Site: brandenburg
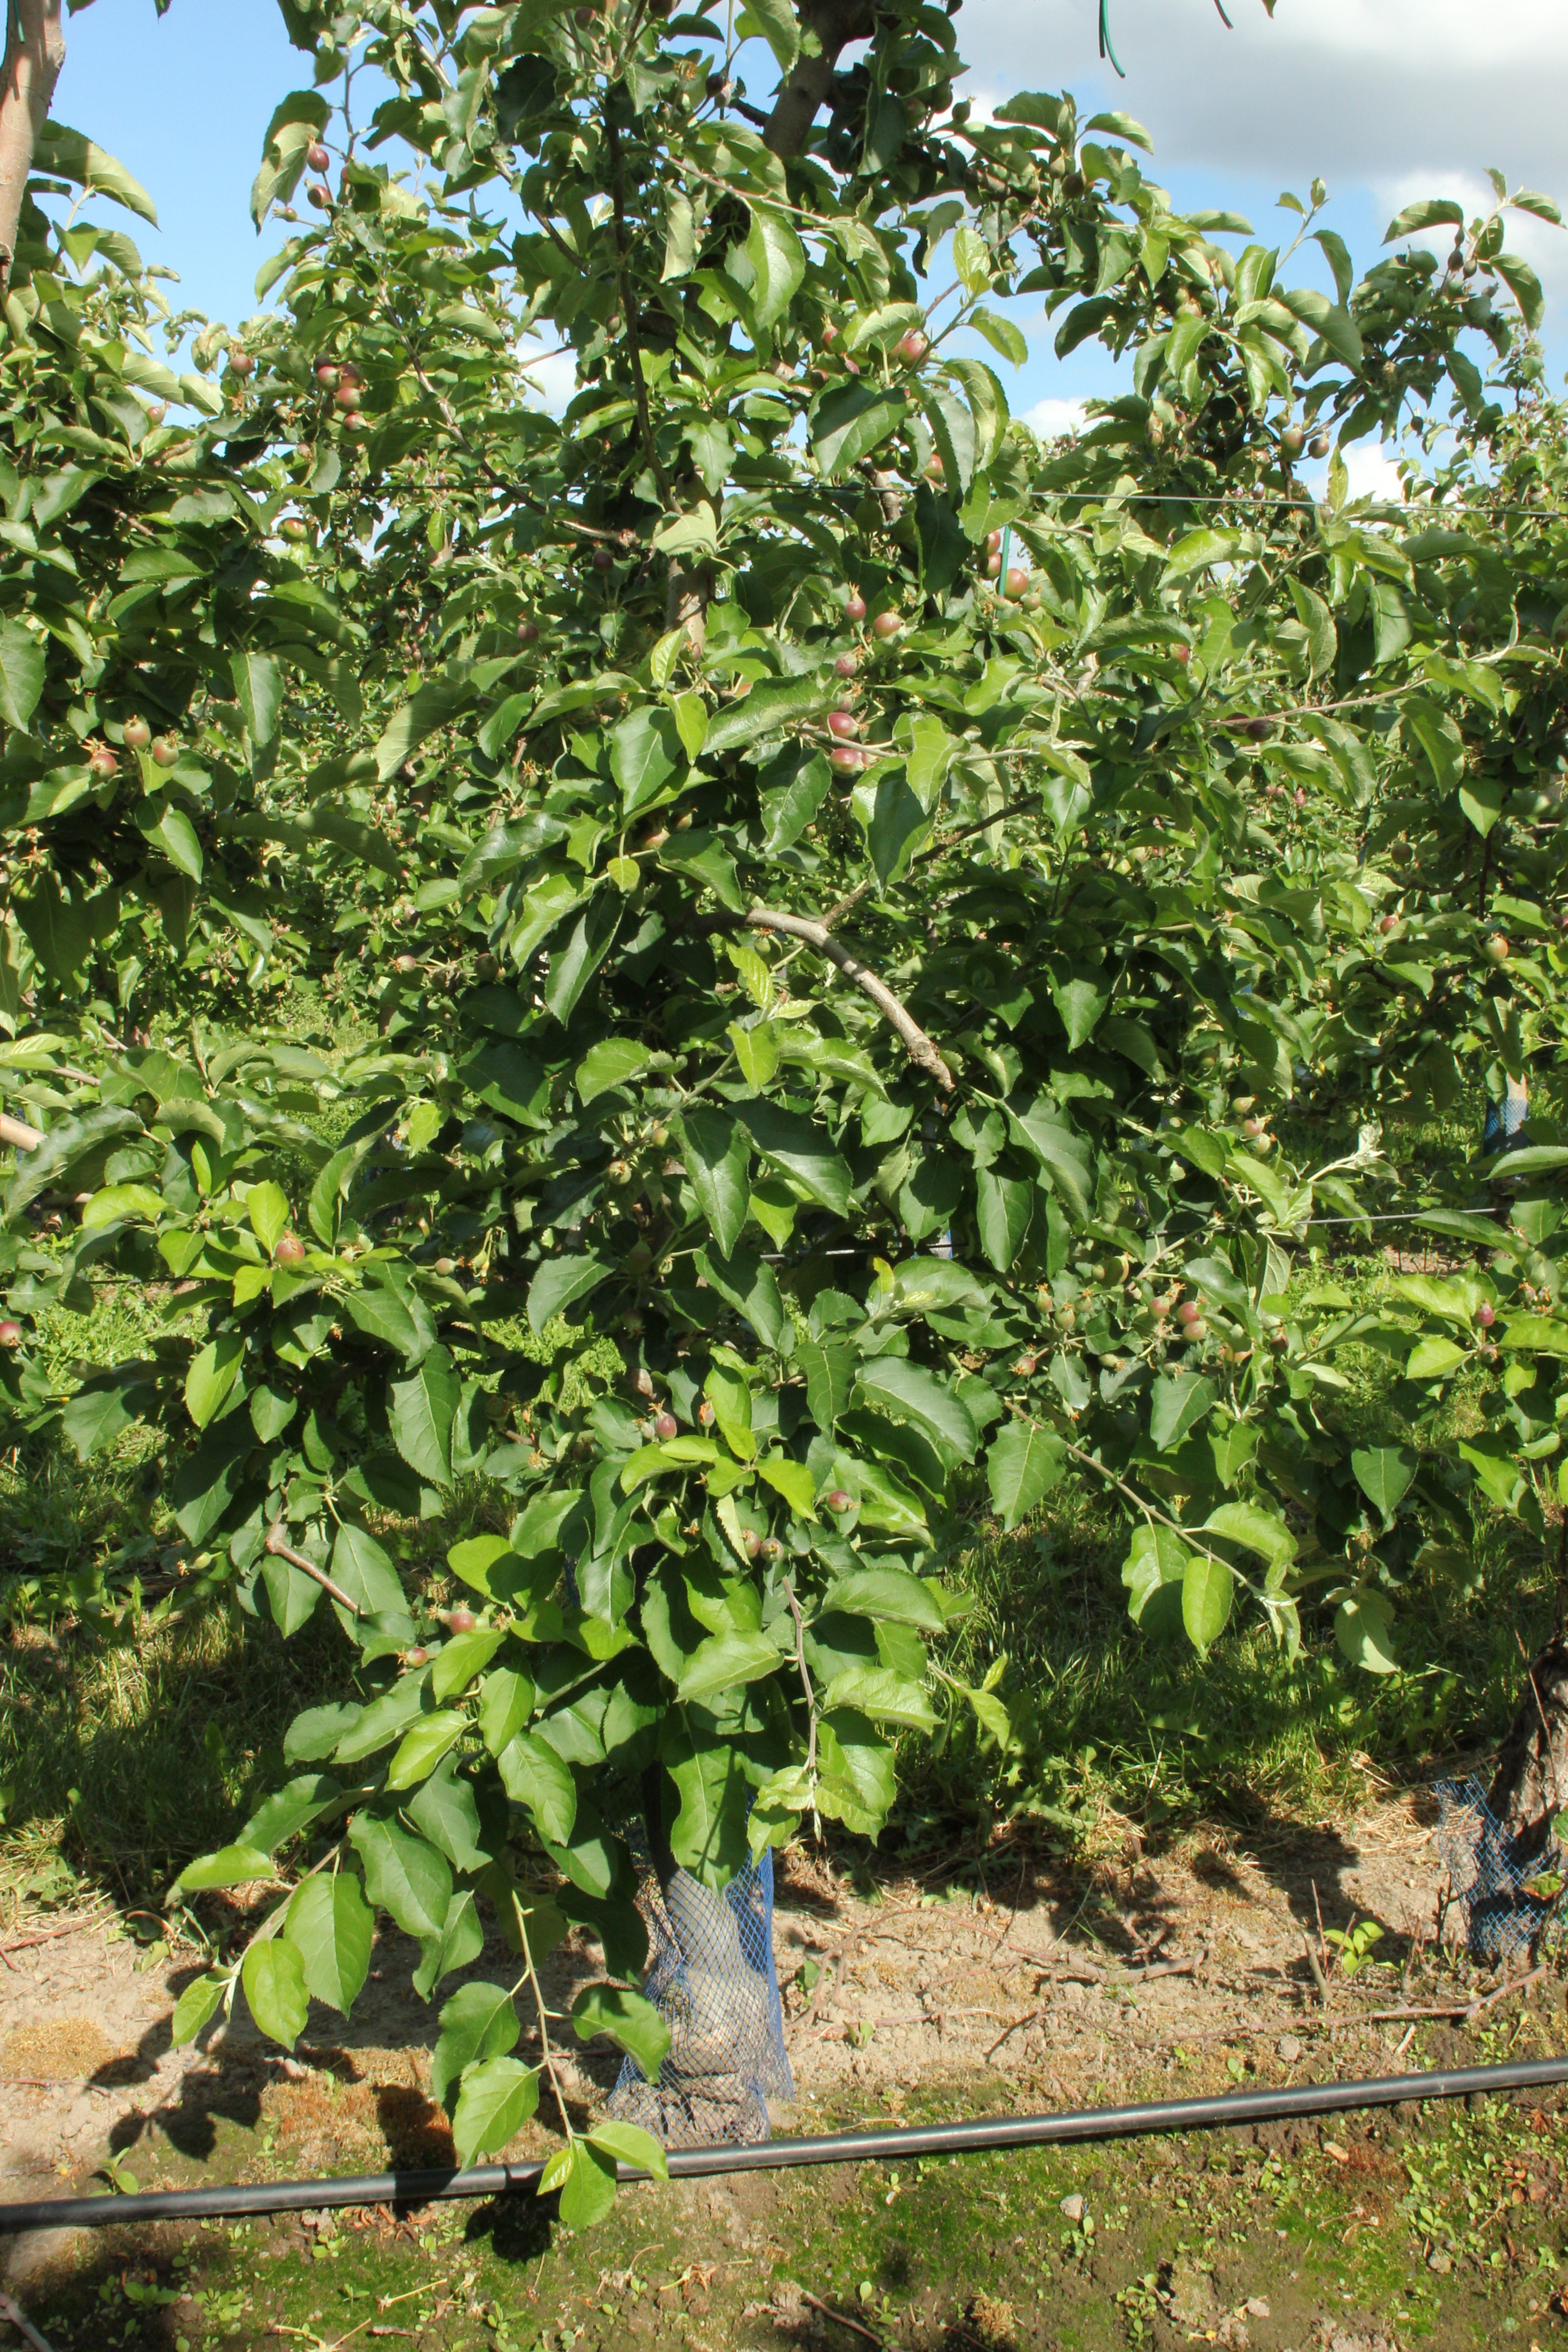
Growth stage (BBCH 72): Development of fruit